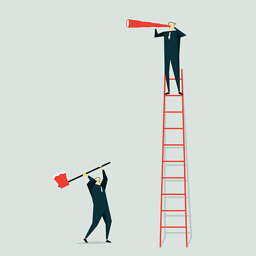
cartoon of man ready to chop down a ladder with man on top vector art illustration